Crane (machine)

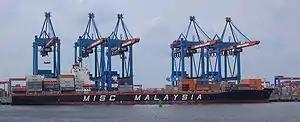
Gantry crane

A tower crane is usually assembled by a telescopic jib (mobile) crane of greater reach (also see "self-erecting crane" below) and in the case of tower cranes that have risen while constructing very tall skyscrapers, a smaller crane (or derrick) will often be lifted to the roof of the completed tower to dismantle the tower crane afterwards, which may be more difficult than the installation.